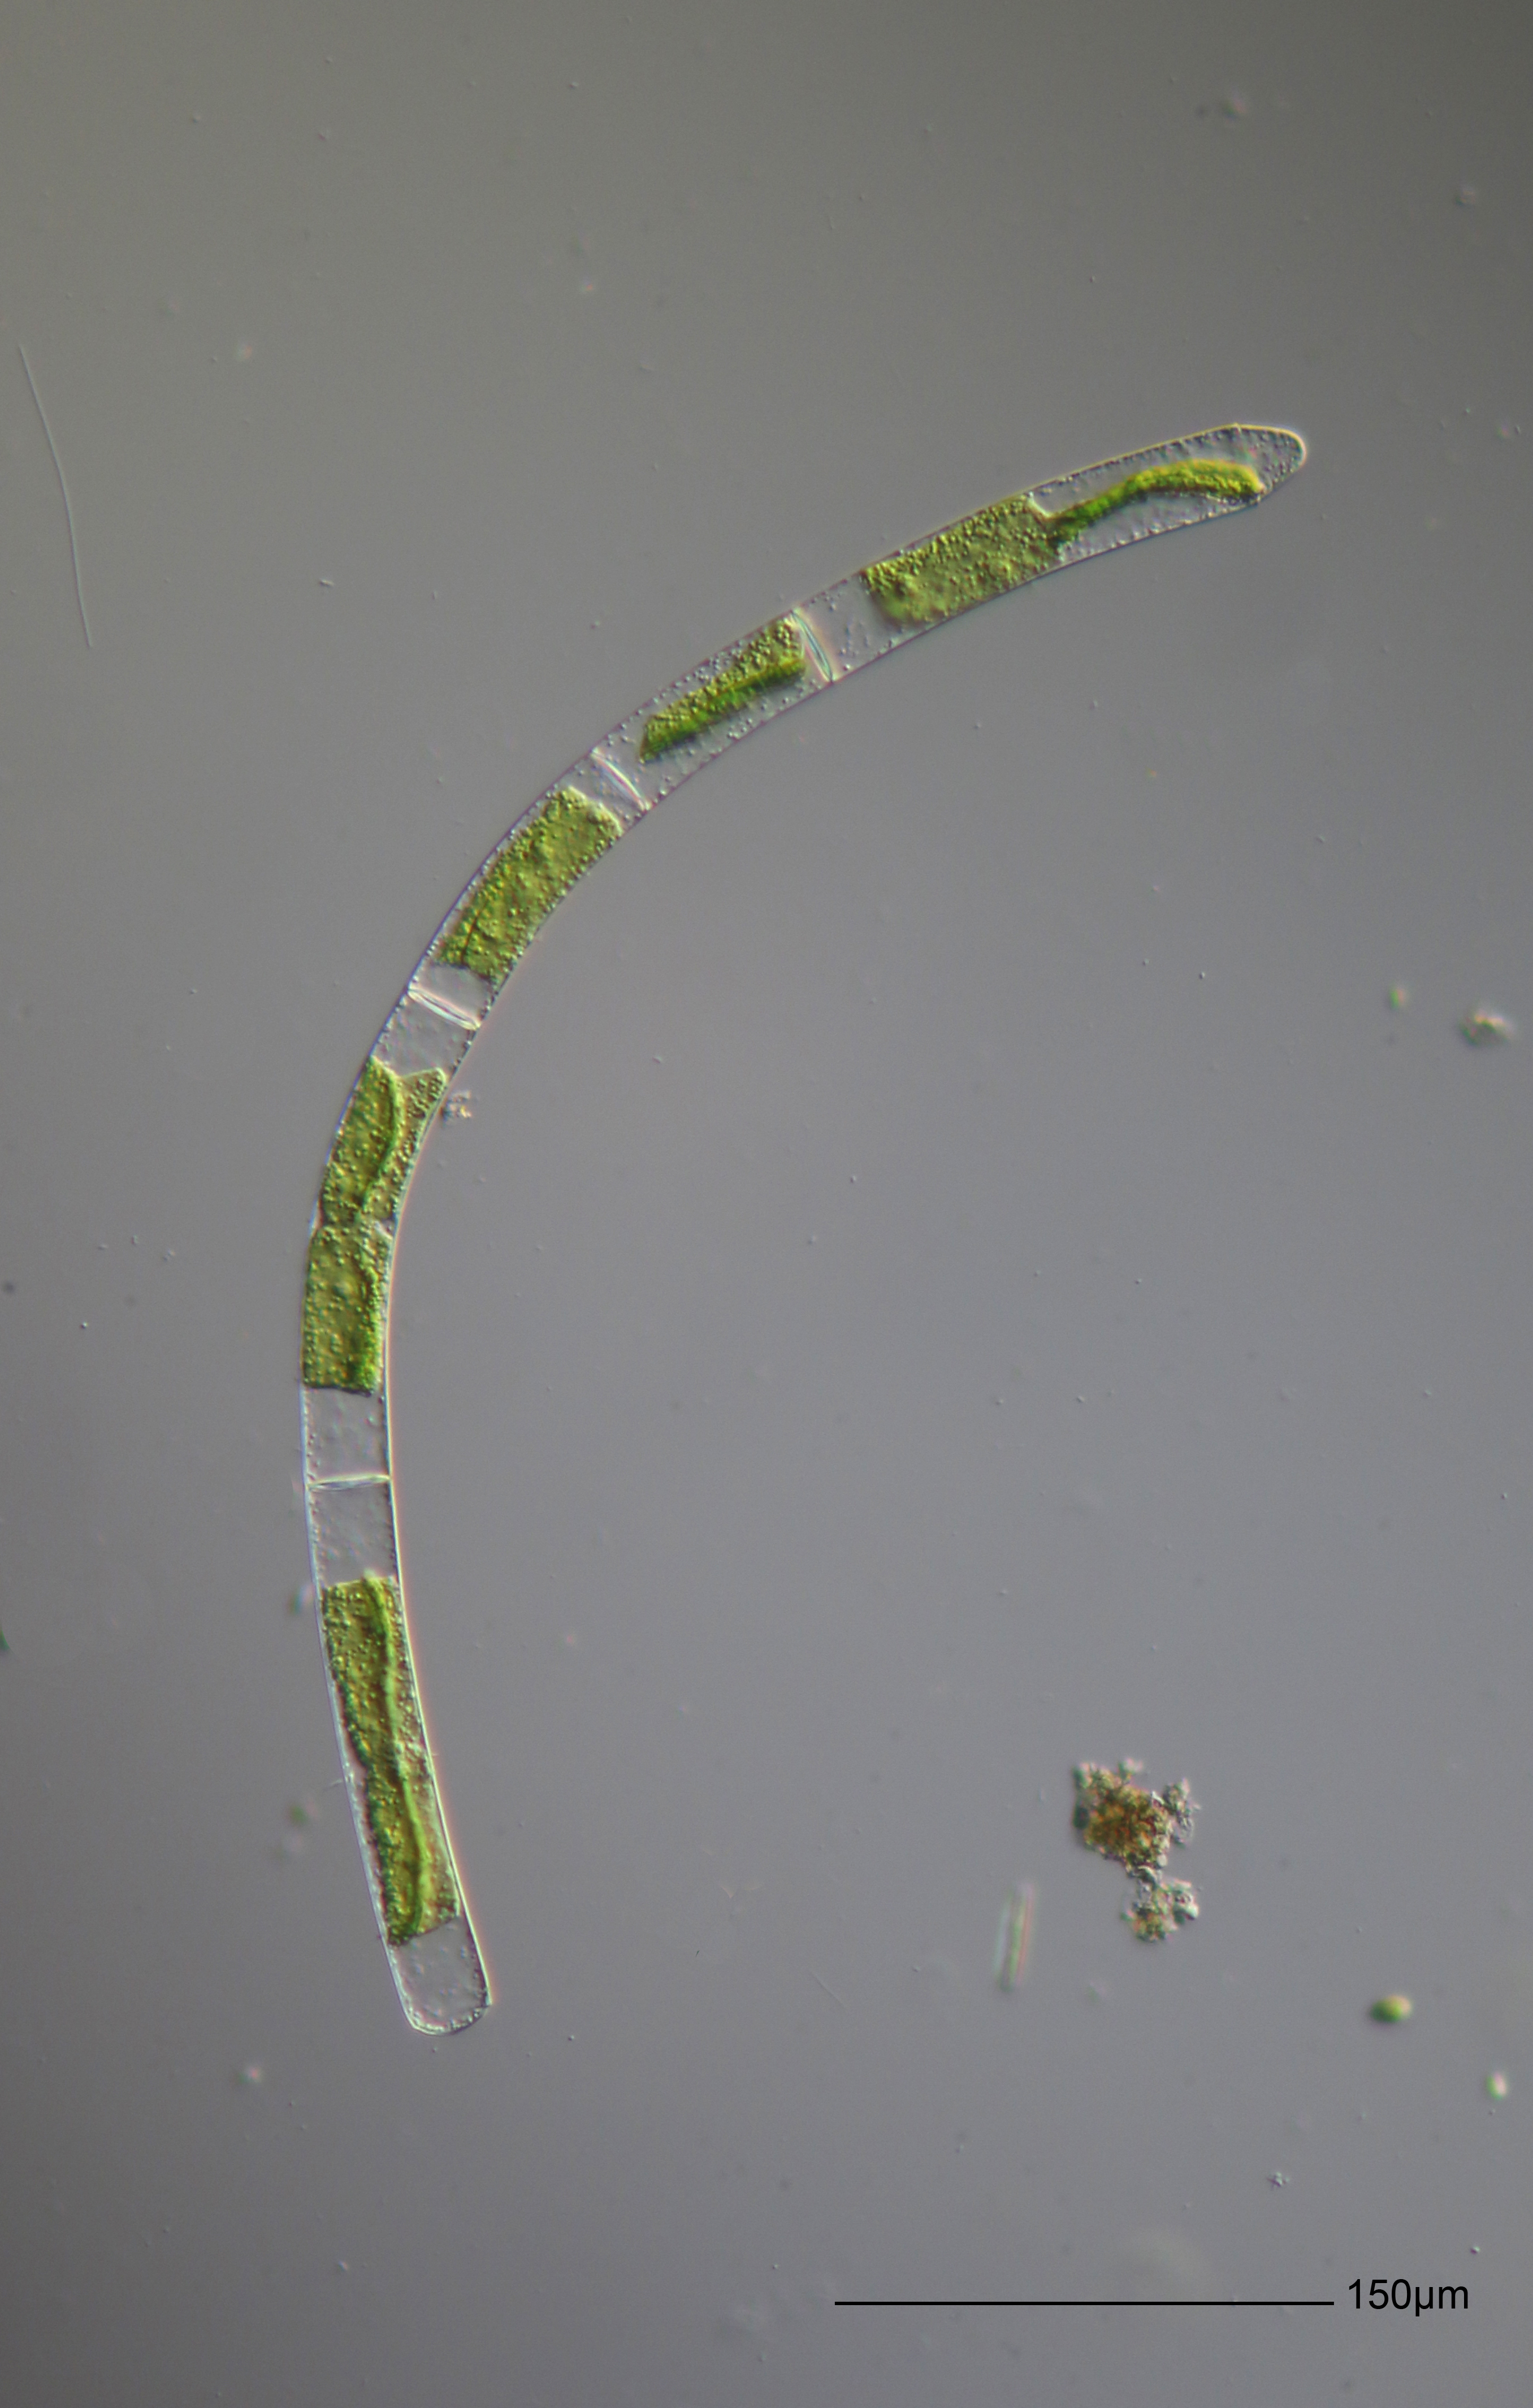
wing, leaf, green, toy, protist, protisten, einzeller, protozoa, protozoen, protozoe, mikroskop, mikrofotografie, mikrofoto, microscop, microphotography, ciliaten, ciliat, wimperntierchen, infusorien, unicelluar, geisseltierchen, flagellaten, flagellat, geiseltierchen, ambe, amboeba, amben, atmosphere of earth